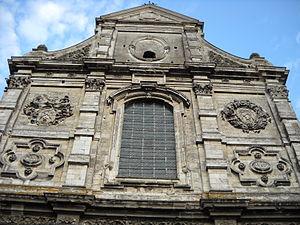
Aire-sur-la-Lys
L'église Saint-Jacques-le-Majeur-et-Saint-Ignace est un édifice religieux catholique sis rue de Saint-Omer, au centre de la ville d’Aire-sur-la-Lys, dans le Pas-de-Calais. De style baroque tardif cette ancienne église du collège jésuite est aujourd'hui paroissiale et encore utilisée pour le culte catholique. Elle est classée comme monument historique depuis 1942.